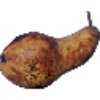
Label: pear_abate